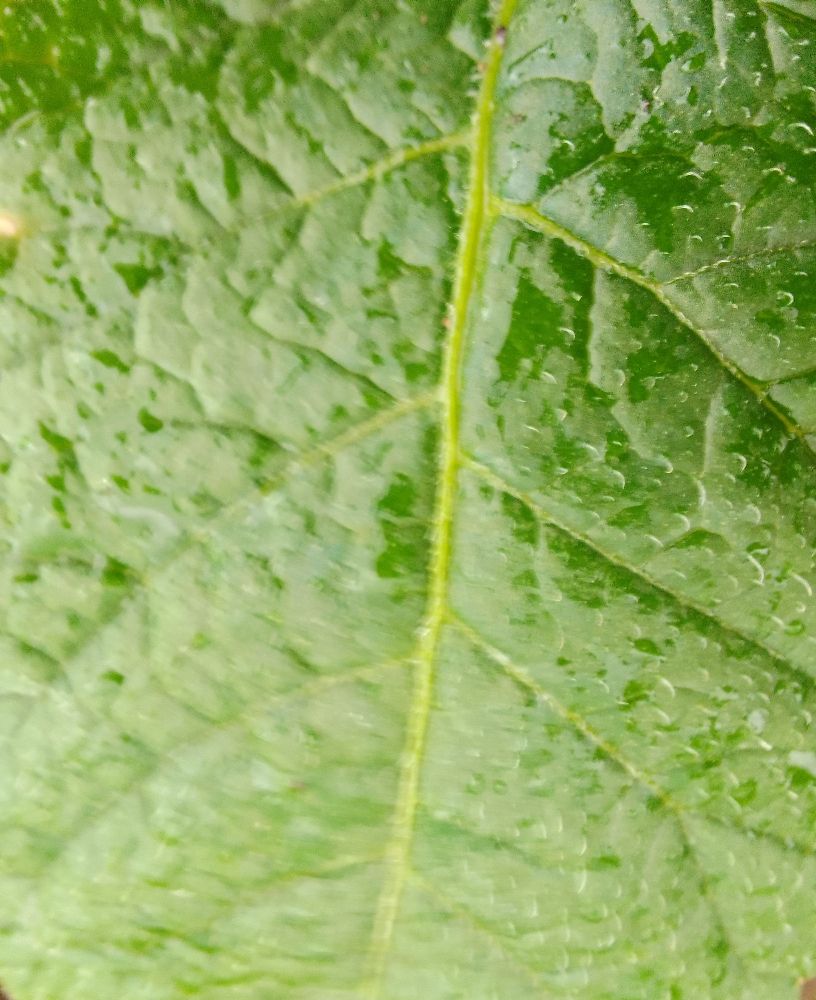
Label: Healthy